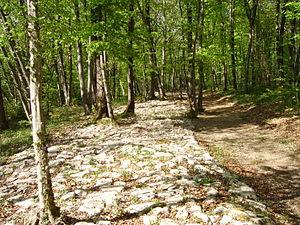
Tronçon de voie romaine, à Faverolles This building is inscrit au titre des Monuments Historiques. It is indexed in the Base Mérimée, a database of architectural heritage maintained by the French Ministry of Culture,
Faverolles est une commune française située dans le département de la Haute-Marne, en région Grand Est.